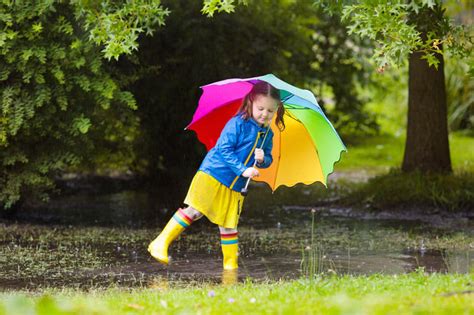
Weather: rain or strom